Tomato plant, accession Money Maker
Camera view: horizontal (90 deg, fisheye); turntable rotation: 270 degrees
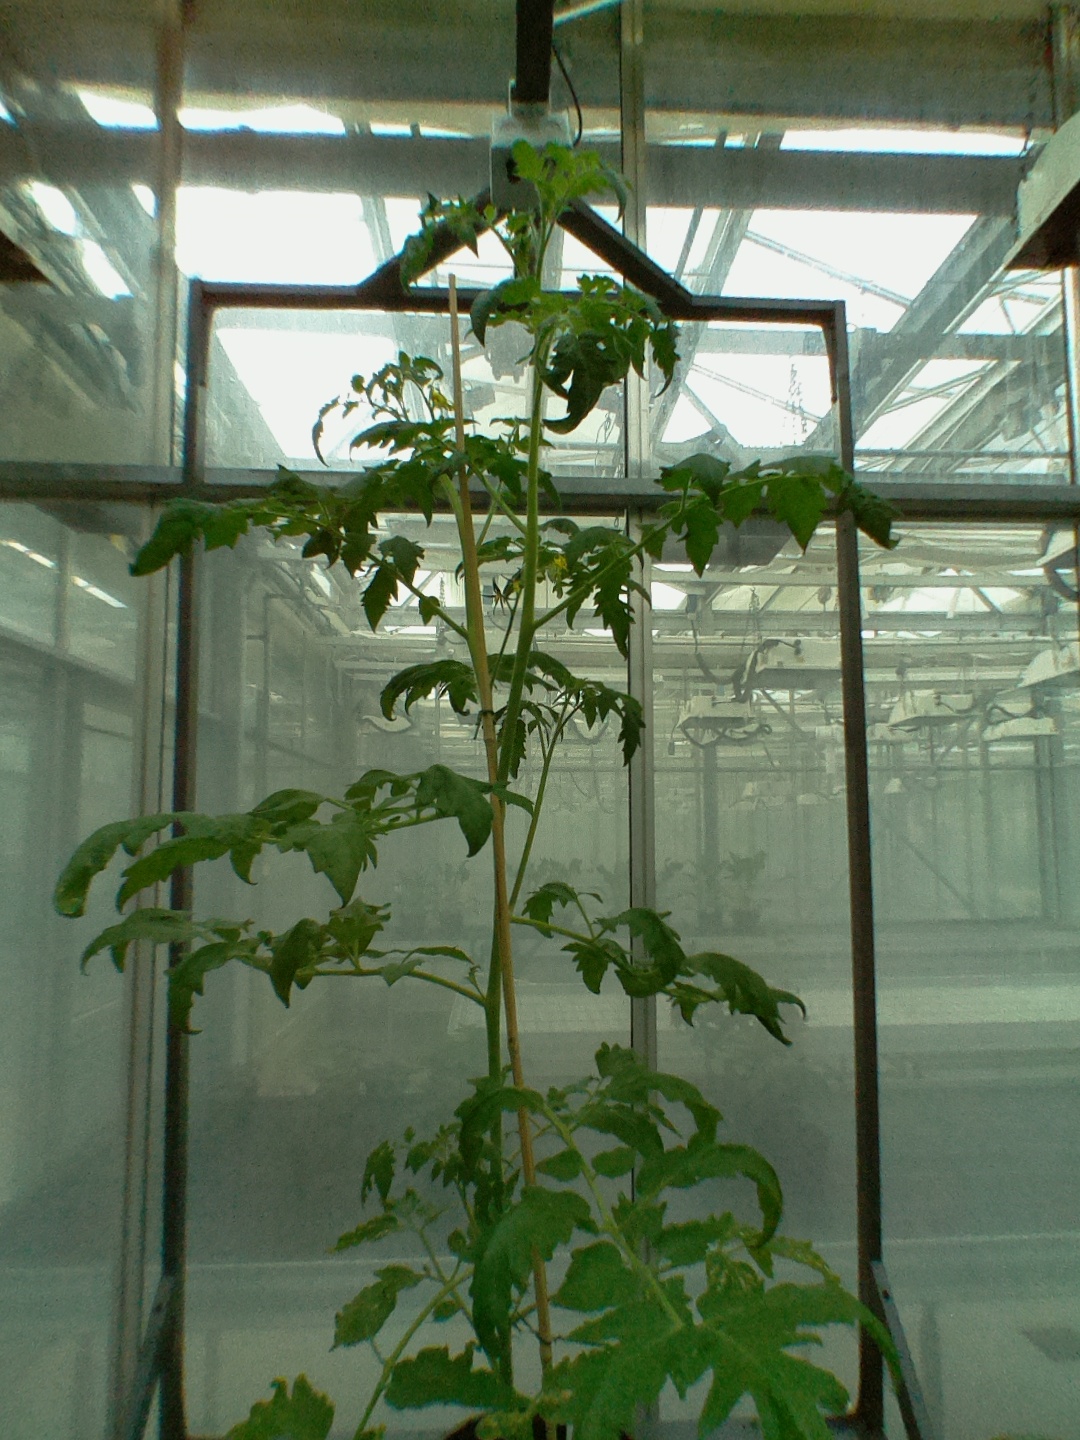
BBCH growth stage 70: Fruits at the main stem or branches visibles